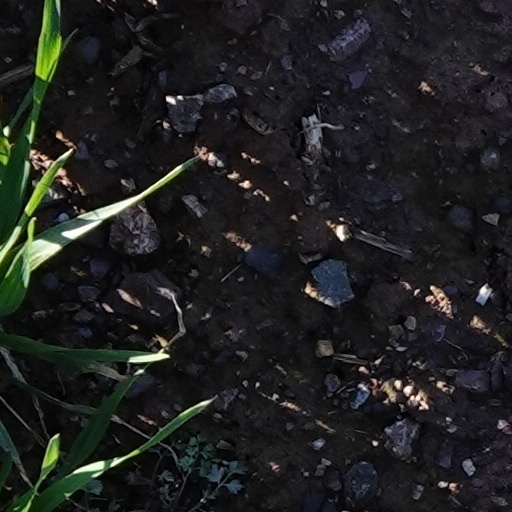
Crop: wheat